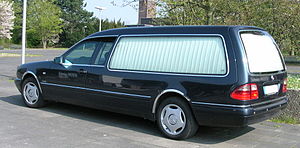
Bedemand
Eksempel på moderne bedemands rustvogn.
En bedemand er en selvstændig erhvervsdrivende, der forestår alt det praktiske omkring begravelser og ligbrændinger. Tidligere var de kommunale bestillingsmænd, der i købstæderne havde eneret til at bede til barnedåb, kirkegang, bryllupper og begravelser. At være bedemand kræver ingen egentlig uddannelse eller autorisation.